So This Is Harris

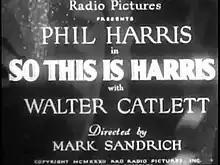
Title card

So This Is Harris is a 1933 American pre-Code short comedy film directed by Mark Sandrich. It won an Oscar in 1934 for Best Short Subject (Comedy). The Academy Film Archive preserved "So This Is Harris" in 2012.